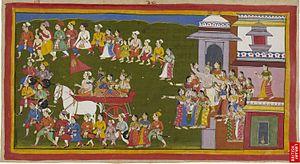
Shatrughna est le plus jeune frère de Râma dans l'épopée hindoue du Ramayana. Il est le jumeau de Lakshmana. Selon Valmiki, il est une manifestation partielle du dieu Vishnou.